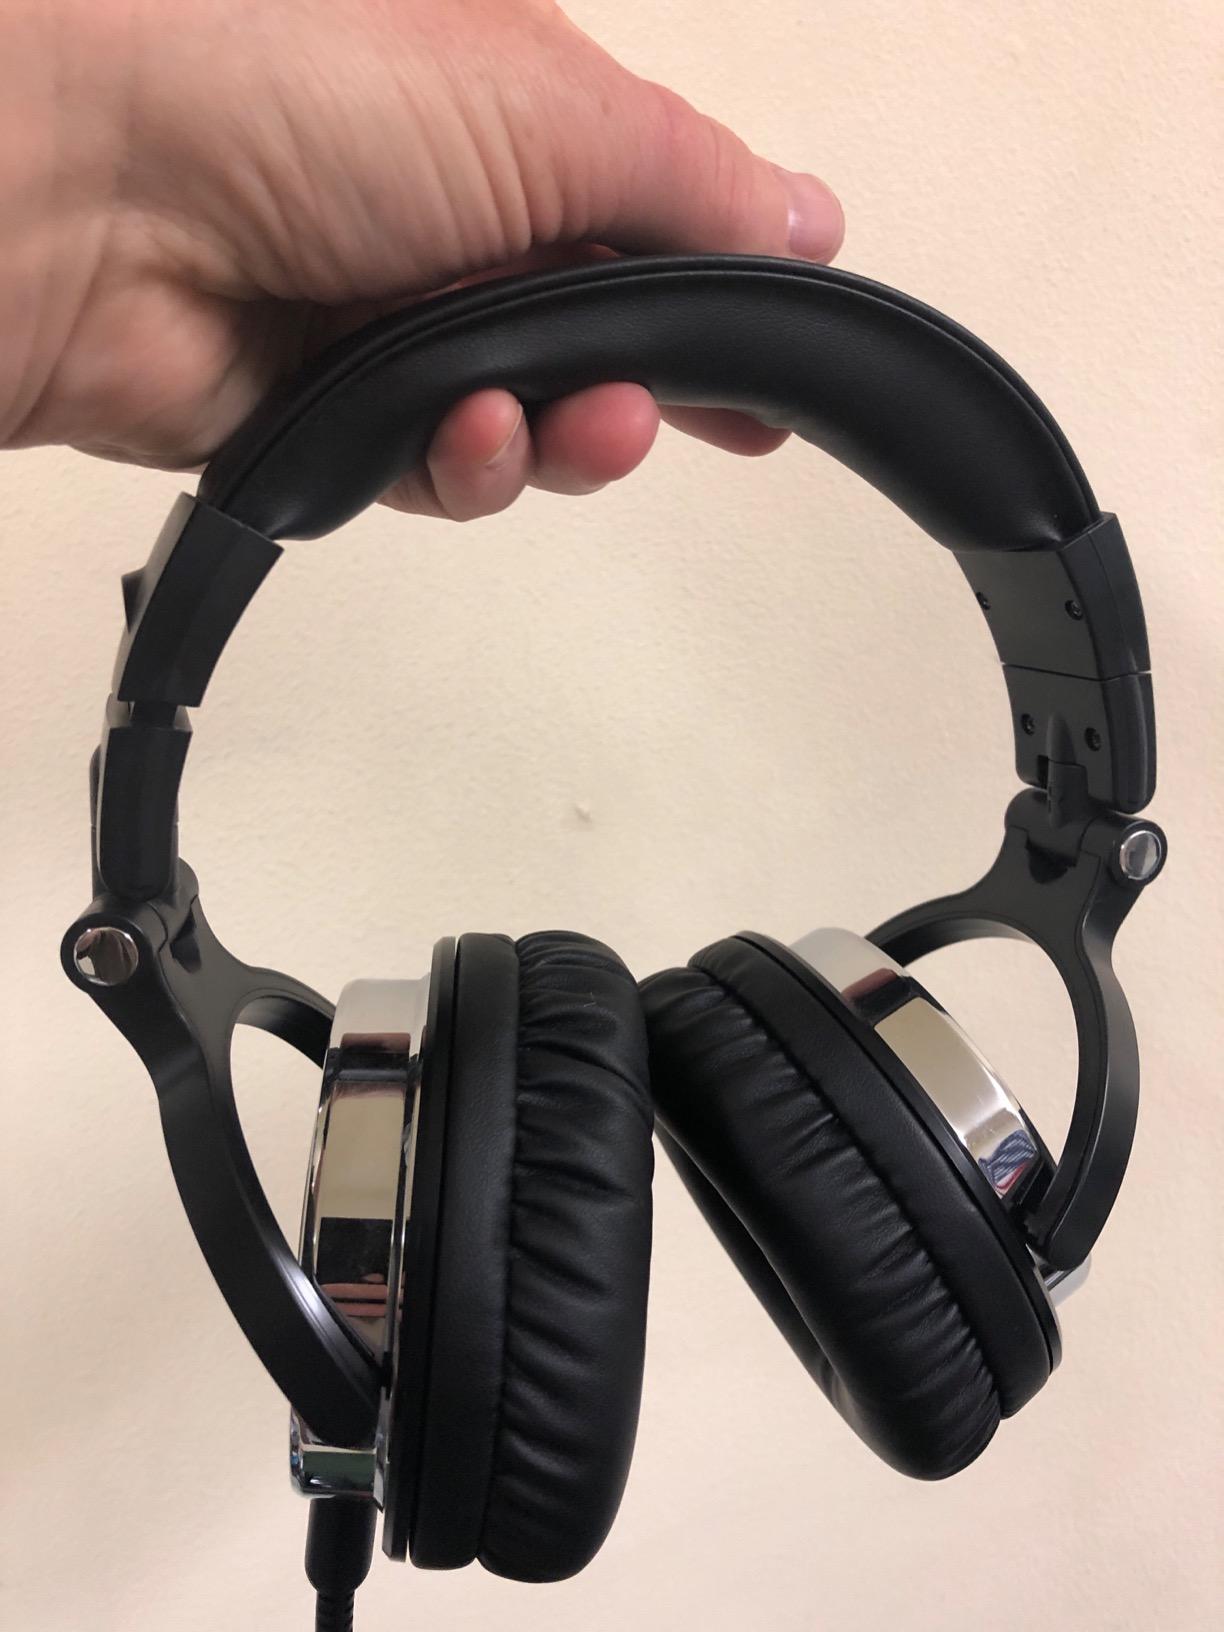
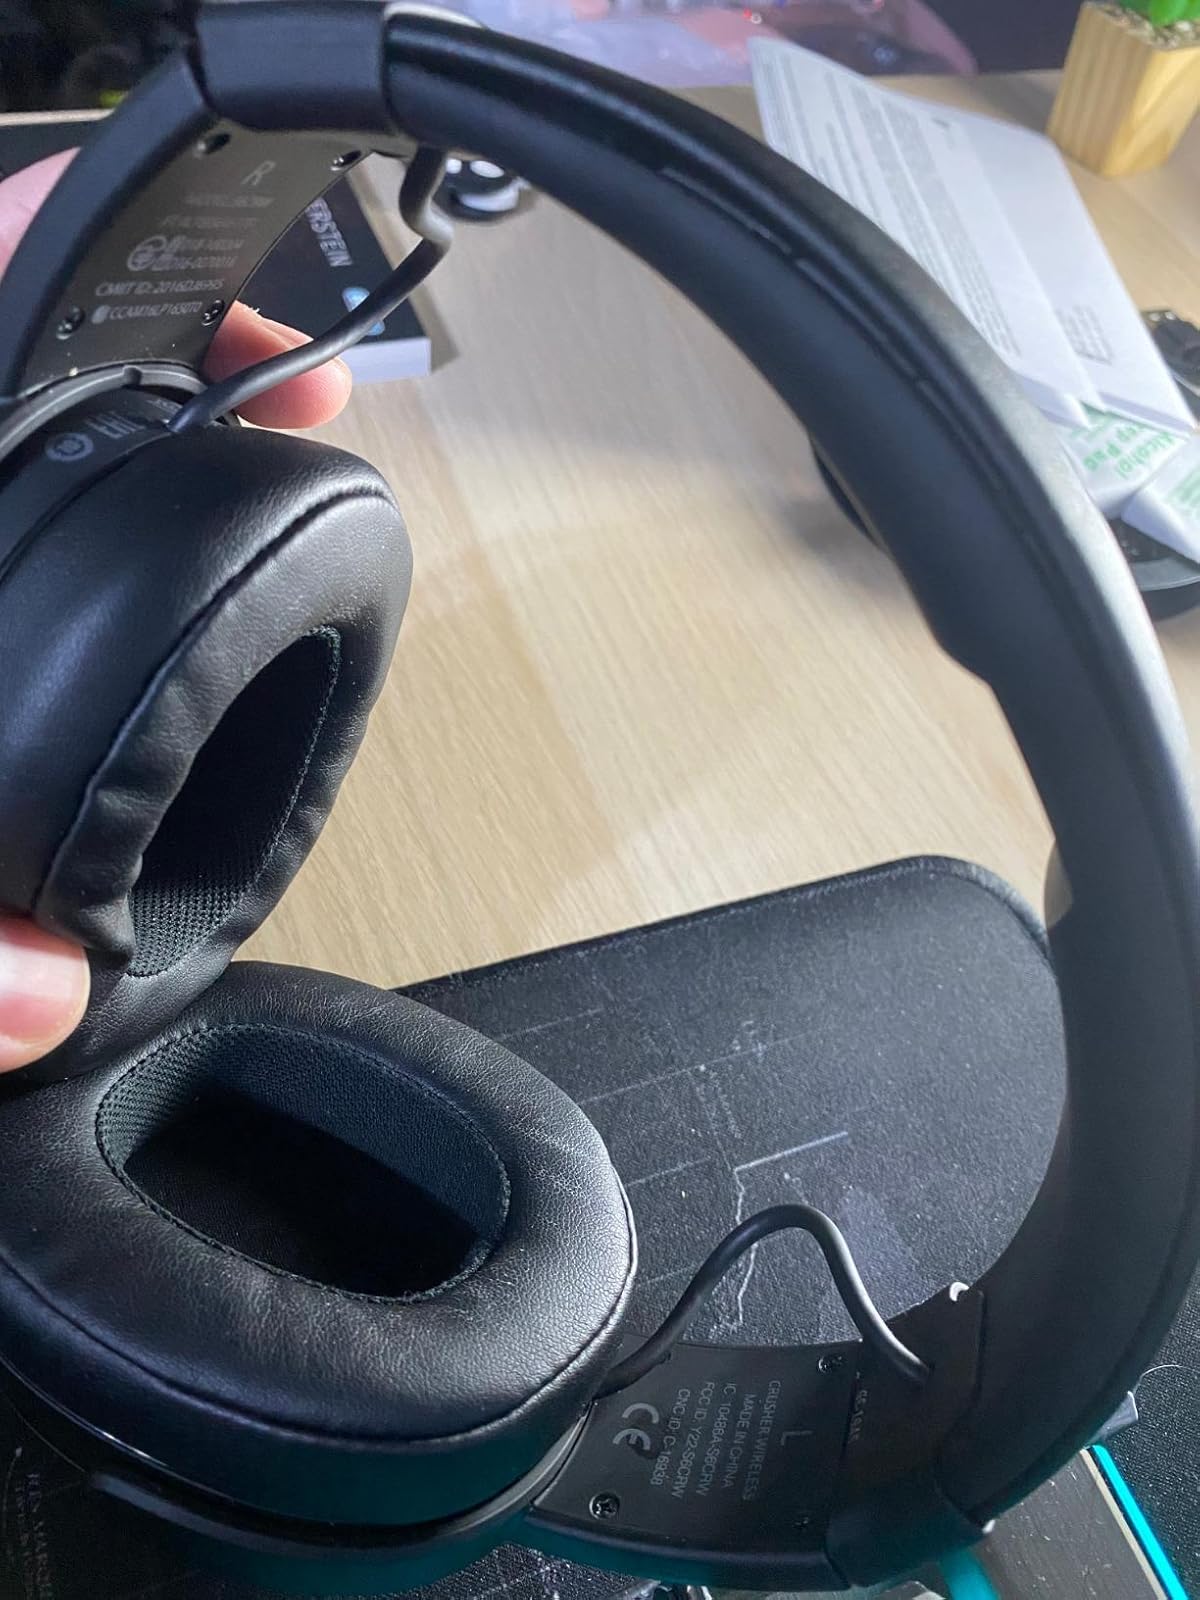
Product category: headphones
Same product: no